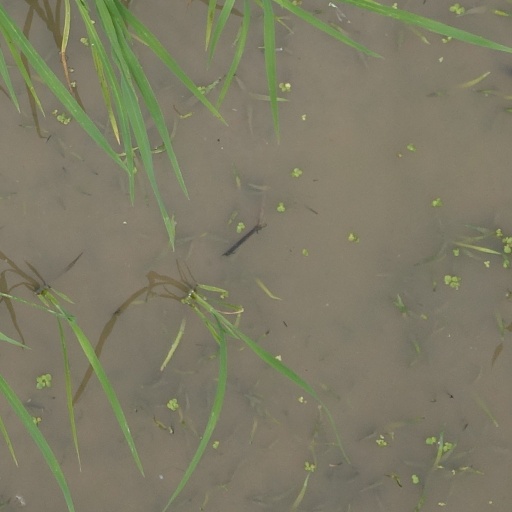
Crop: rice